Ute music

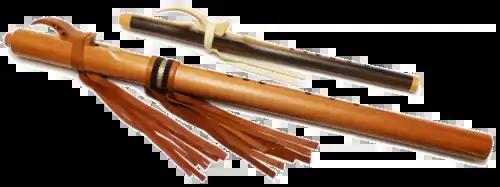
Examples of Native American woodwind instruments

The flageolet is a form of wind instrument. It is similar to flageolets used by other indigenous American tribes, and somewhat resembles a common flageolet. It is made from a straight piece of wood. The piece is hollowed by splitting it in half, removing the pith, and gluing the pieces back together. It is approximately 11 inches long, and just over an inch wide in diameter. The instrument is played through a whistle mouthpiece, and covering a number of the 6 sound holes with the fingers. It is known to have good tone, and was sometimes moistened to improve quality of the tone. The Ute flageolet was said to have an extended range but was specific to Indian music. A creator and player of the flageolet in a Ute tribe once said "American song tunes cannot be played on it but Indian music can be played on it."